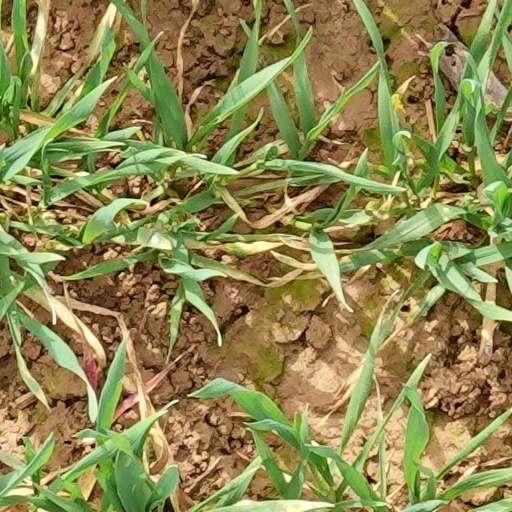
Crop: wheat